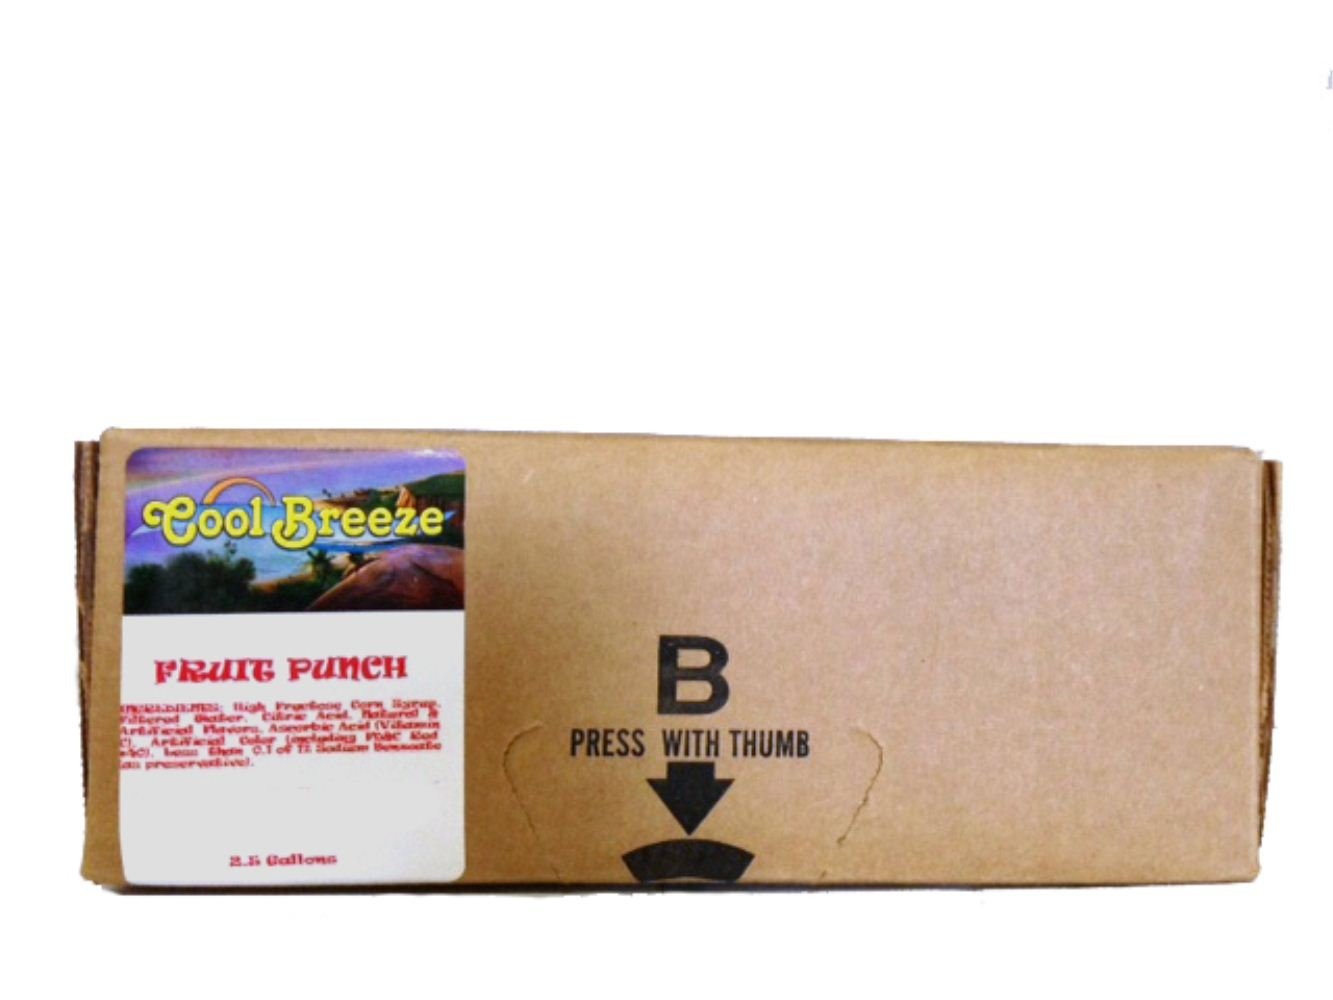
Item Name: Coolbreeze Beverages Premium Flavor Syrup Juice Concentrate - 2.5 Gallon BIB Bag In Box - Fruit Punch
Bullet Point 1: Mix Ratio: 5:1
Bullet Point 2: This listing is for (1) 2.5 gallon Bag in Box Fruit Punch Syrup Concentrate
Bullet Point 3: It works great with the gray BIB connector
Product Description: Cool Breeze Beverages Fruit Punch syrup is made with all natural ingredients, thus allowing you to experience a refreshing and healthy drink. Cool Breeze Beverages syrup is a shelf stable product. This item will only be shipped to the United States.
Value: 1.0
Unit: Count

Price: 63.99